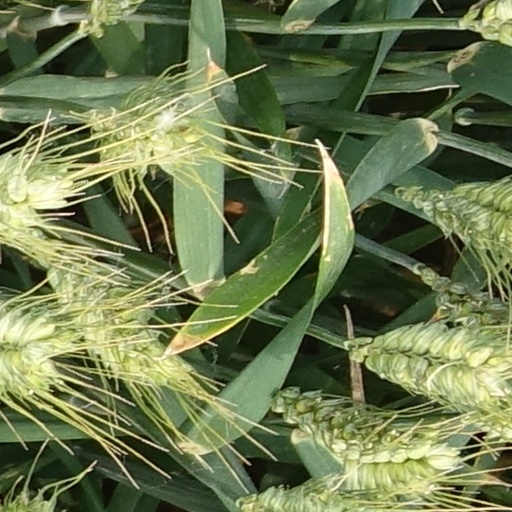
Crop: wheat